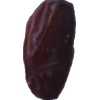
Label: dates